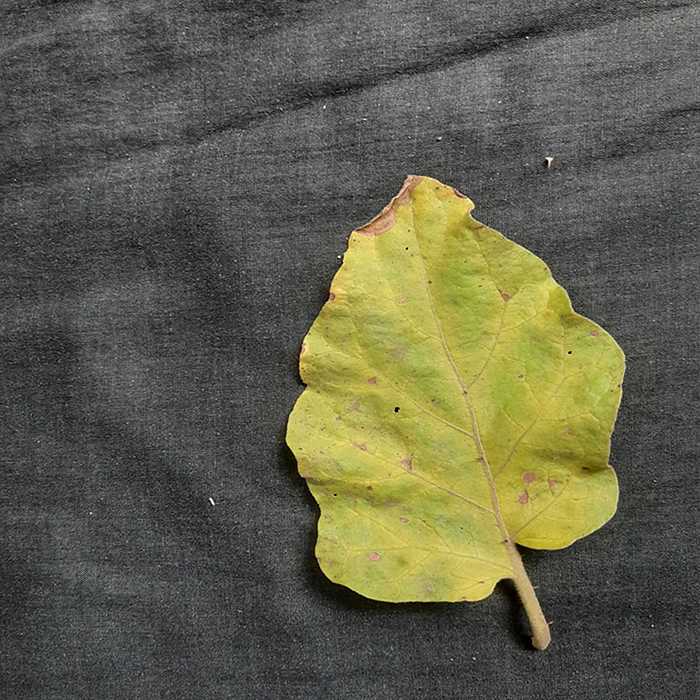
Plant: Eggplant
Label: Eggplant verticillium wilt